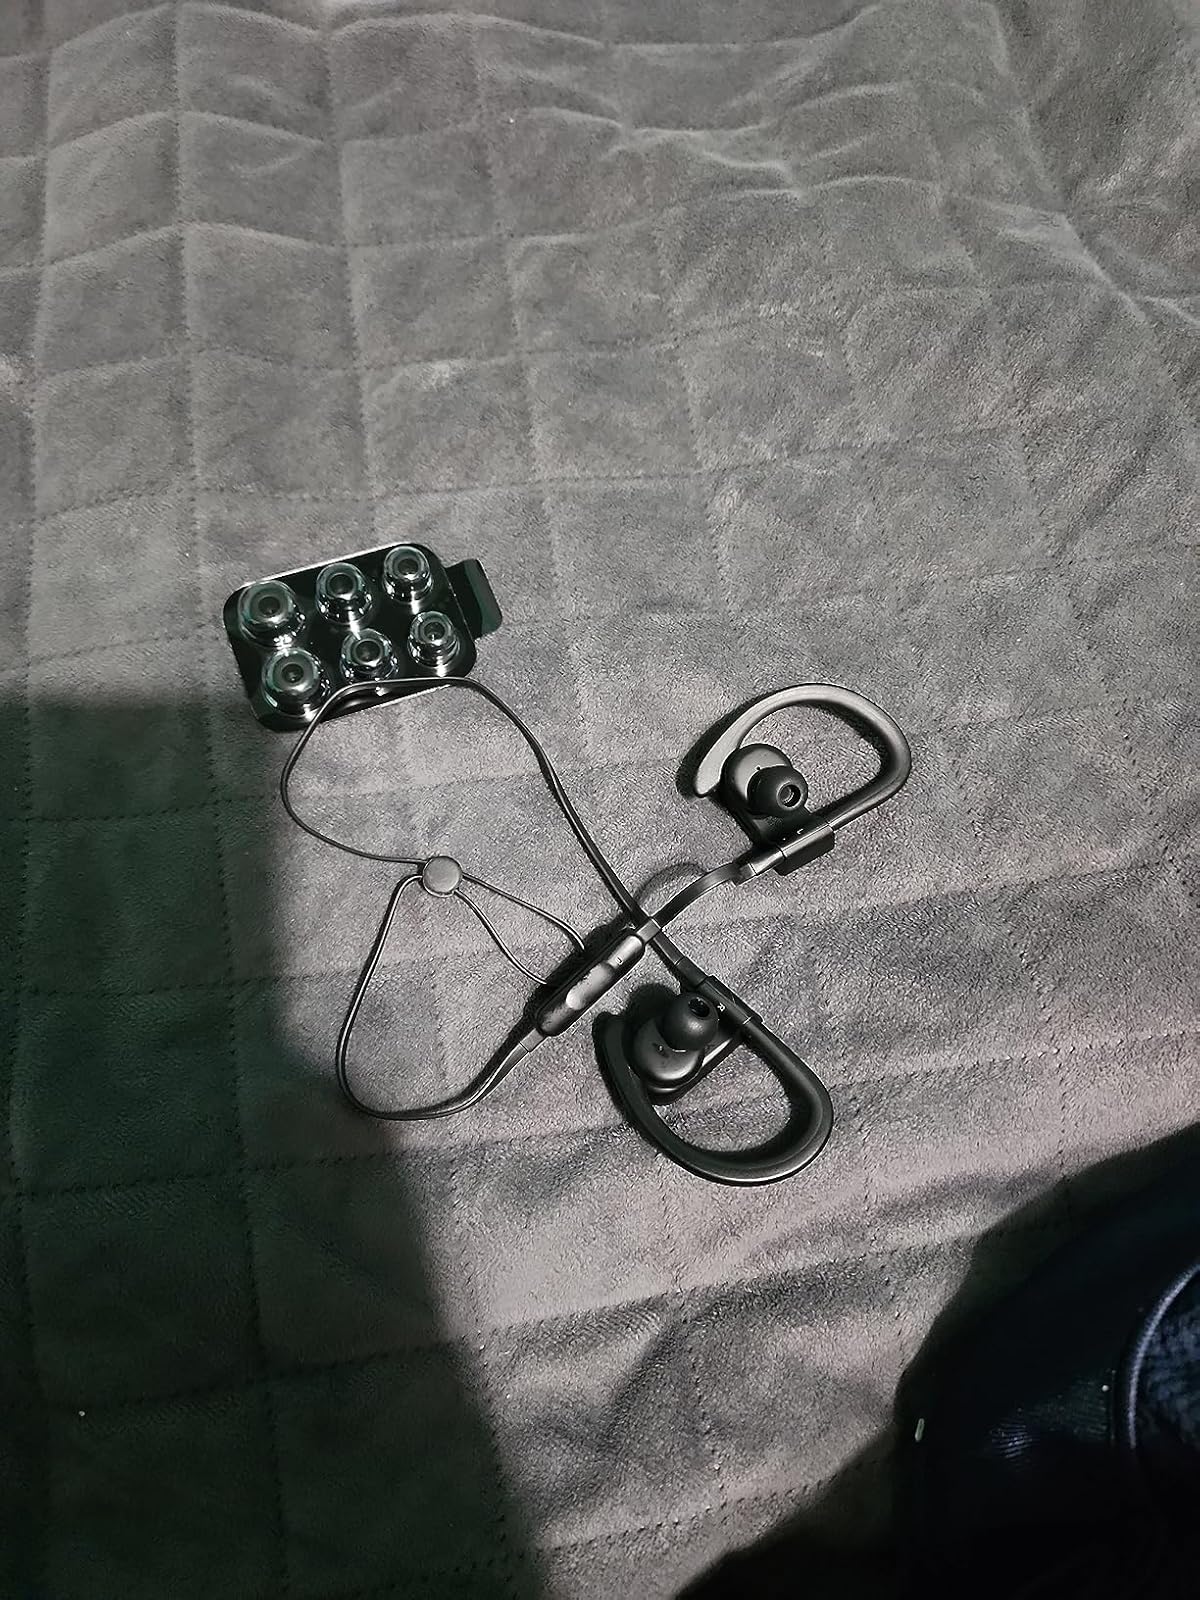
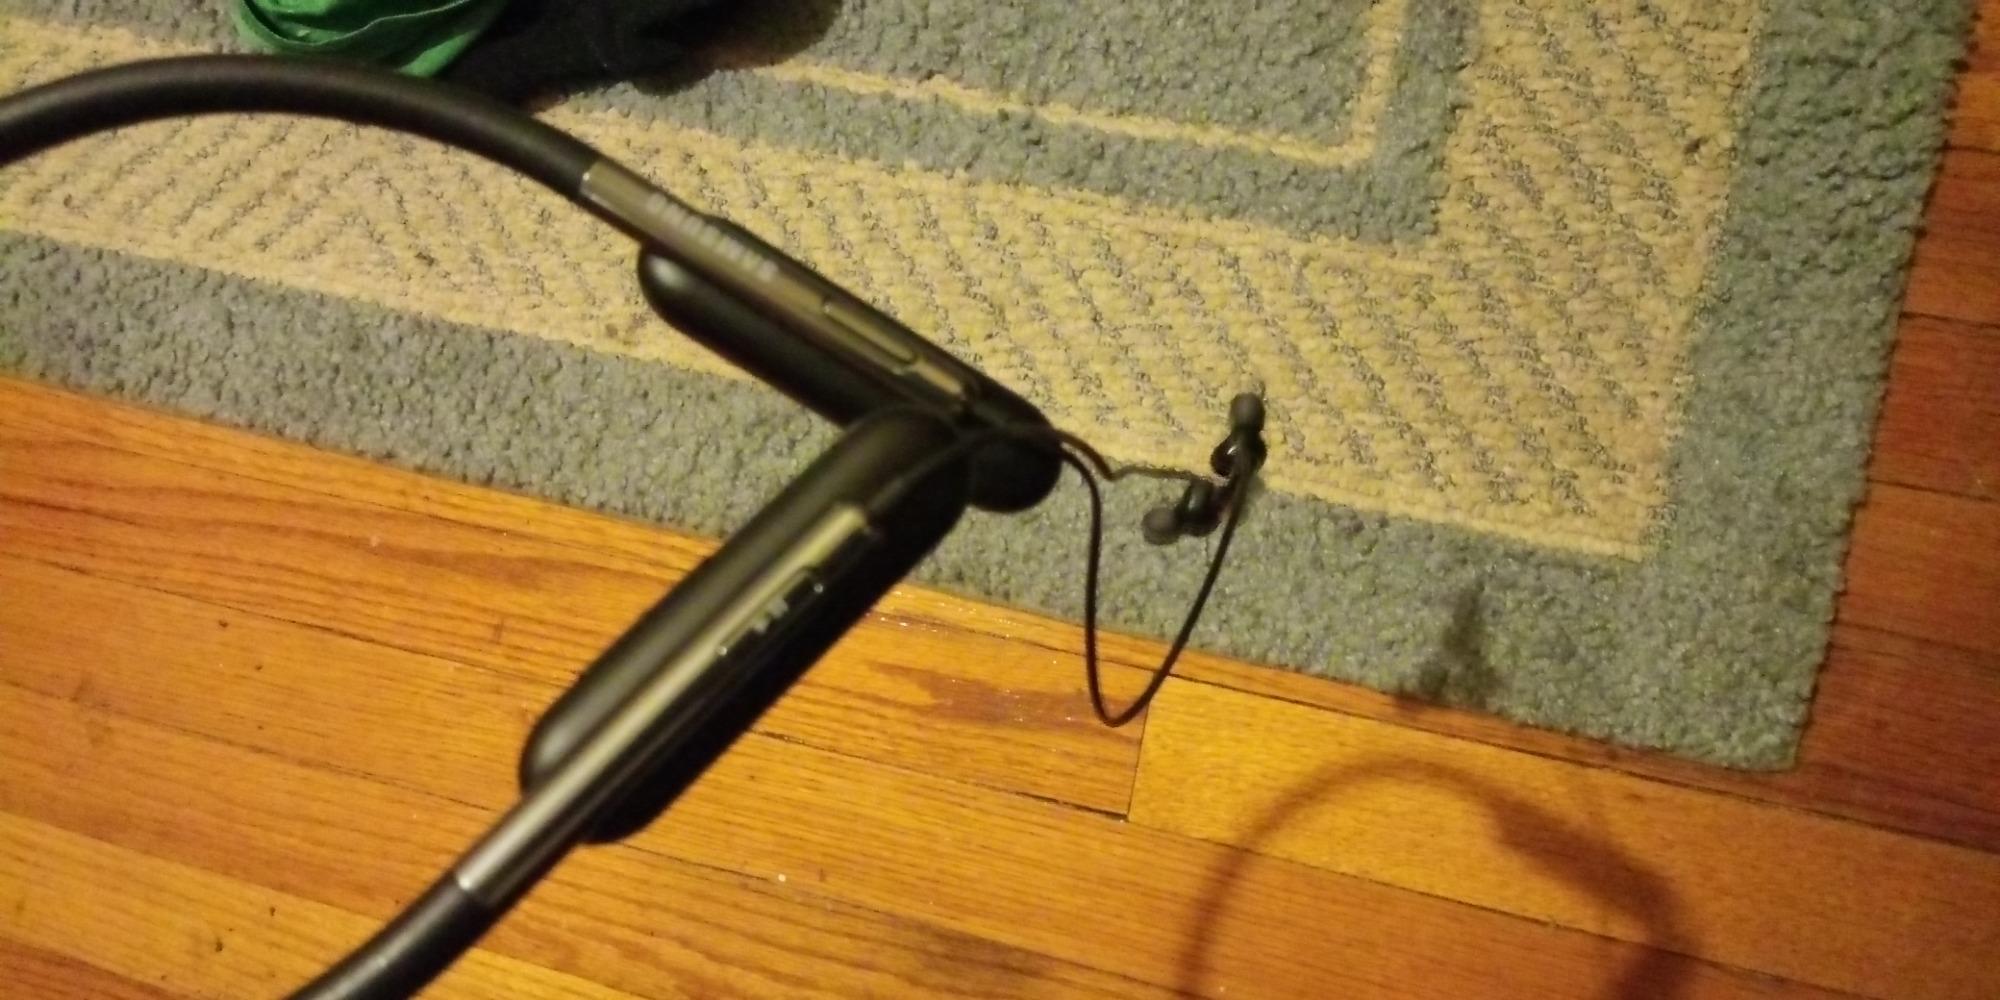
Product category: headphones
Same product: no